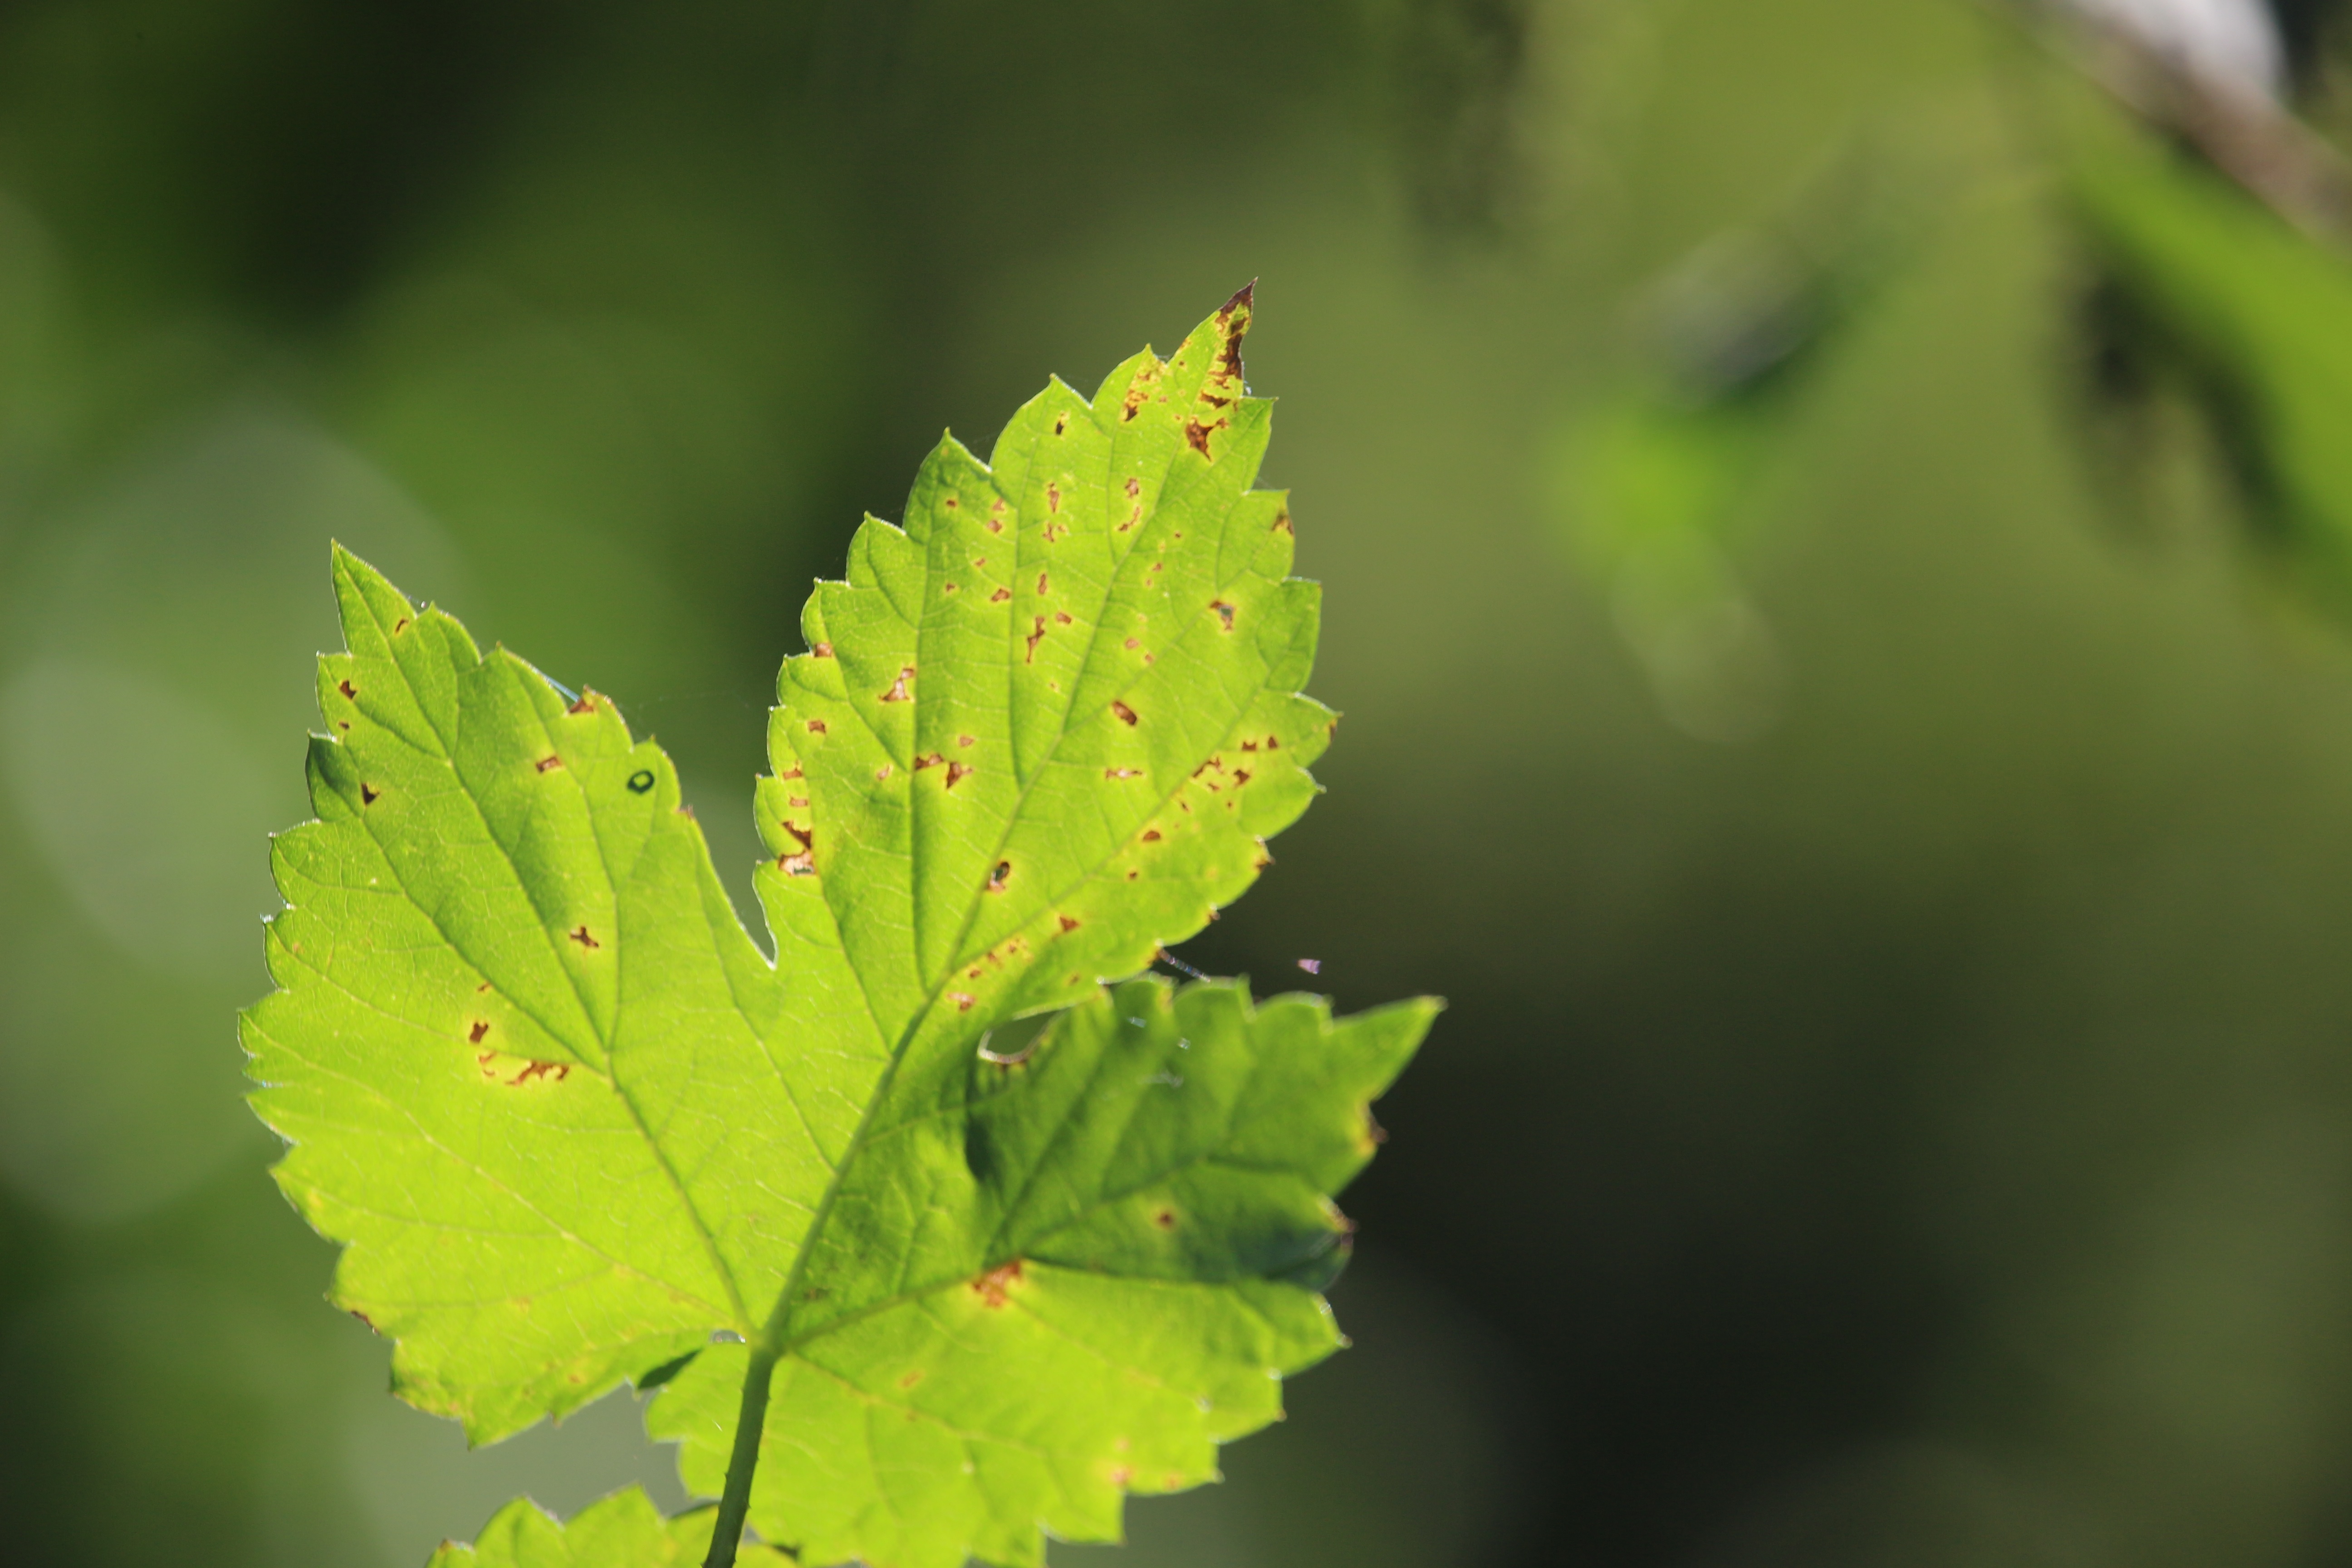
tree, nature, branch, plant, sun, sunlight, leaf, flower, green, produce, autumn, botany, flora, maple tree, close up, shrub, deciduous, fall color, fall foliage, hops, macro photography, flowering plant, plant stem, woody plant, land plant